Battle of Thiepval Ridge

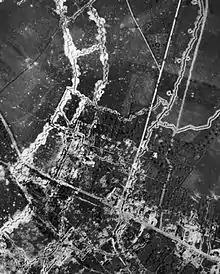

The 7th Division near Courcelette had all three regiments forward, with a battalion each in the front, support and reserve lines. The front trenches next to the Albert–Bapaume road were lost quickly, while Infantry Regiment 72 (IR 72) in the centre held its ground and the right-hand regiment was pushed back slowly, having managed to ambush the Canadians by occupying (Fabeck Trench) in no man's land, which the British artillery planners had ignored, thinking that it was derelict. The Germans were quickly outflanked and the fifty survivors surrendered at The Canadians pressed forward on both flanks and quickly overran (Zollern Trench). By IR 72 had both flanks in the air, when reinforcements from the support battalion made a defensive flank along the sunken part of the Courcelette–Miraumont road, south of (Stuff Trench) and the rest joined Reserve Infantry Regiment 393 on the left flank.